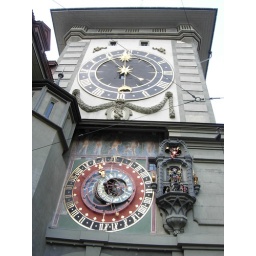
clock tower with astronomical clock; just like in Prague, this one is 800 years old